Tables game

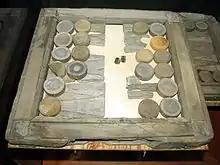
Tables board with counters recovered from the Swedish 17th century warship "Vasa".

Trictrac was the classic French tables game of the 17th and 18th centuries in the same way that backgammon that now is in the English-speaking world. There are two main forms of the game, "le Grand Trictrac" and "le Petit Trictrac." However, it is not a race game; rather the main aim is to score points.